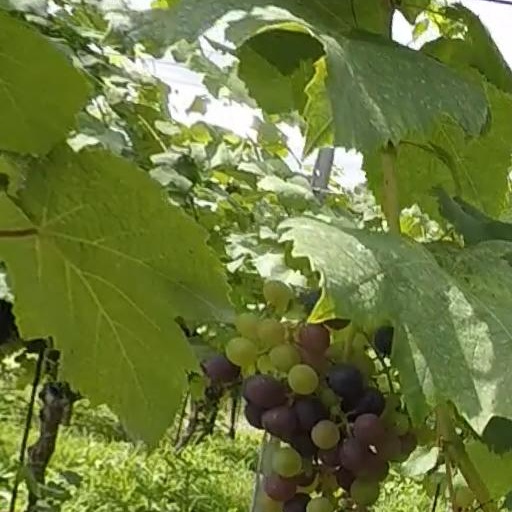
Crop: grape